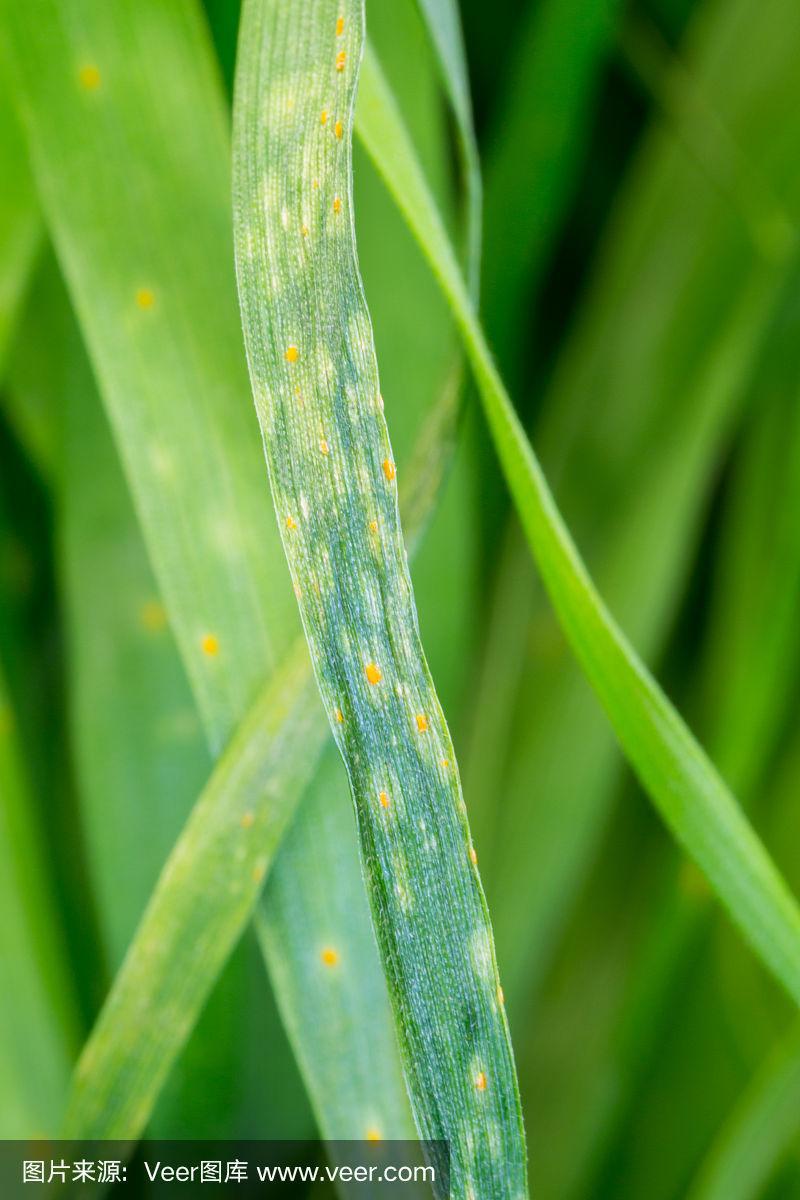
Plant: Wheat
Disease: wheat leaf rust